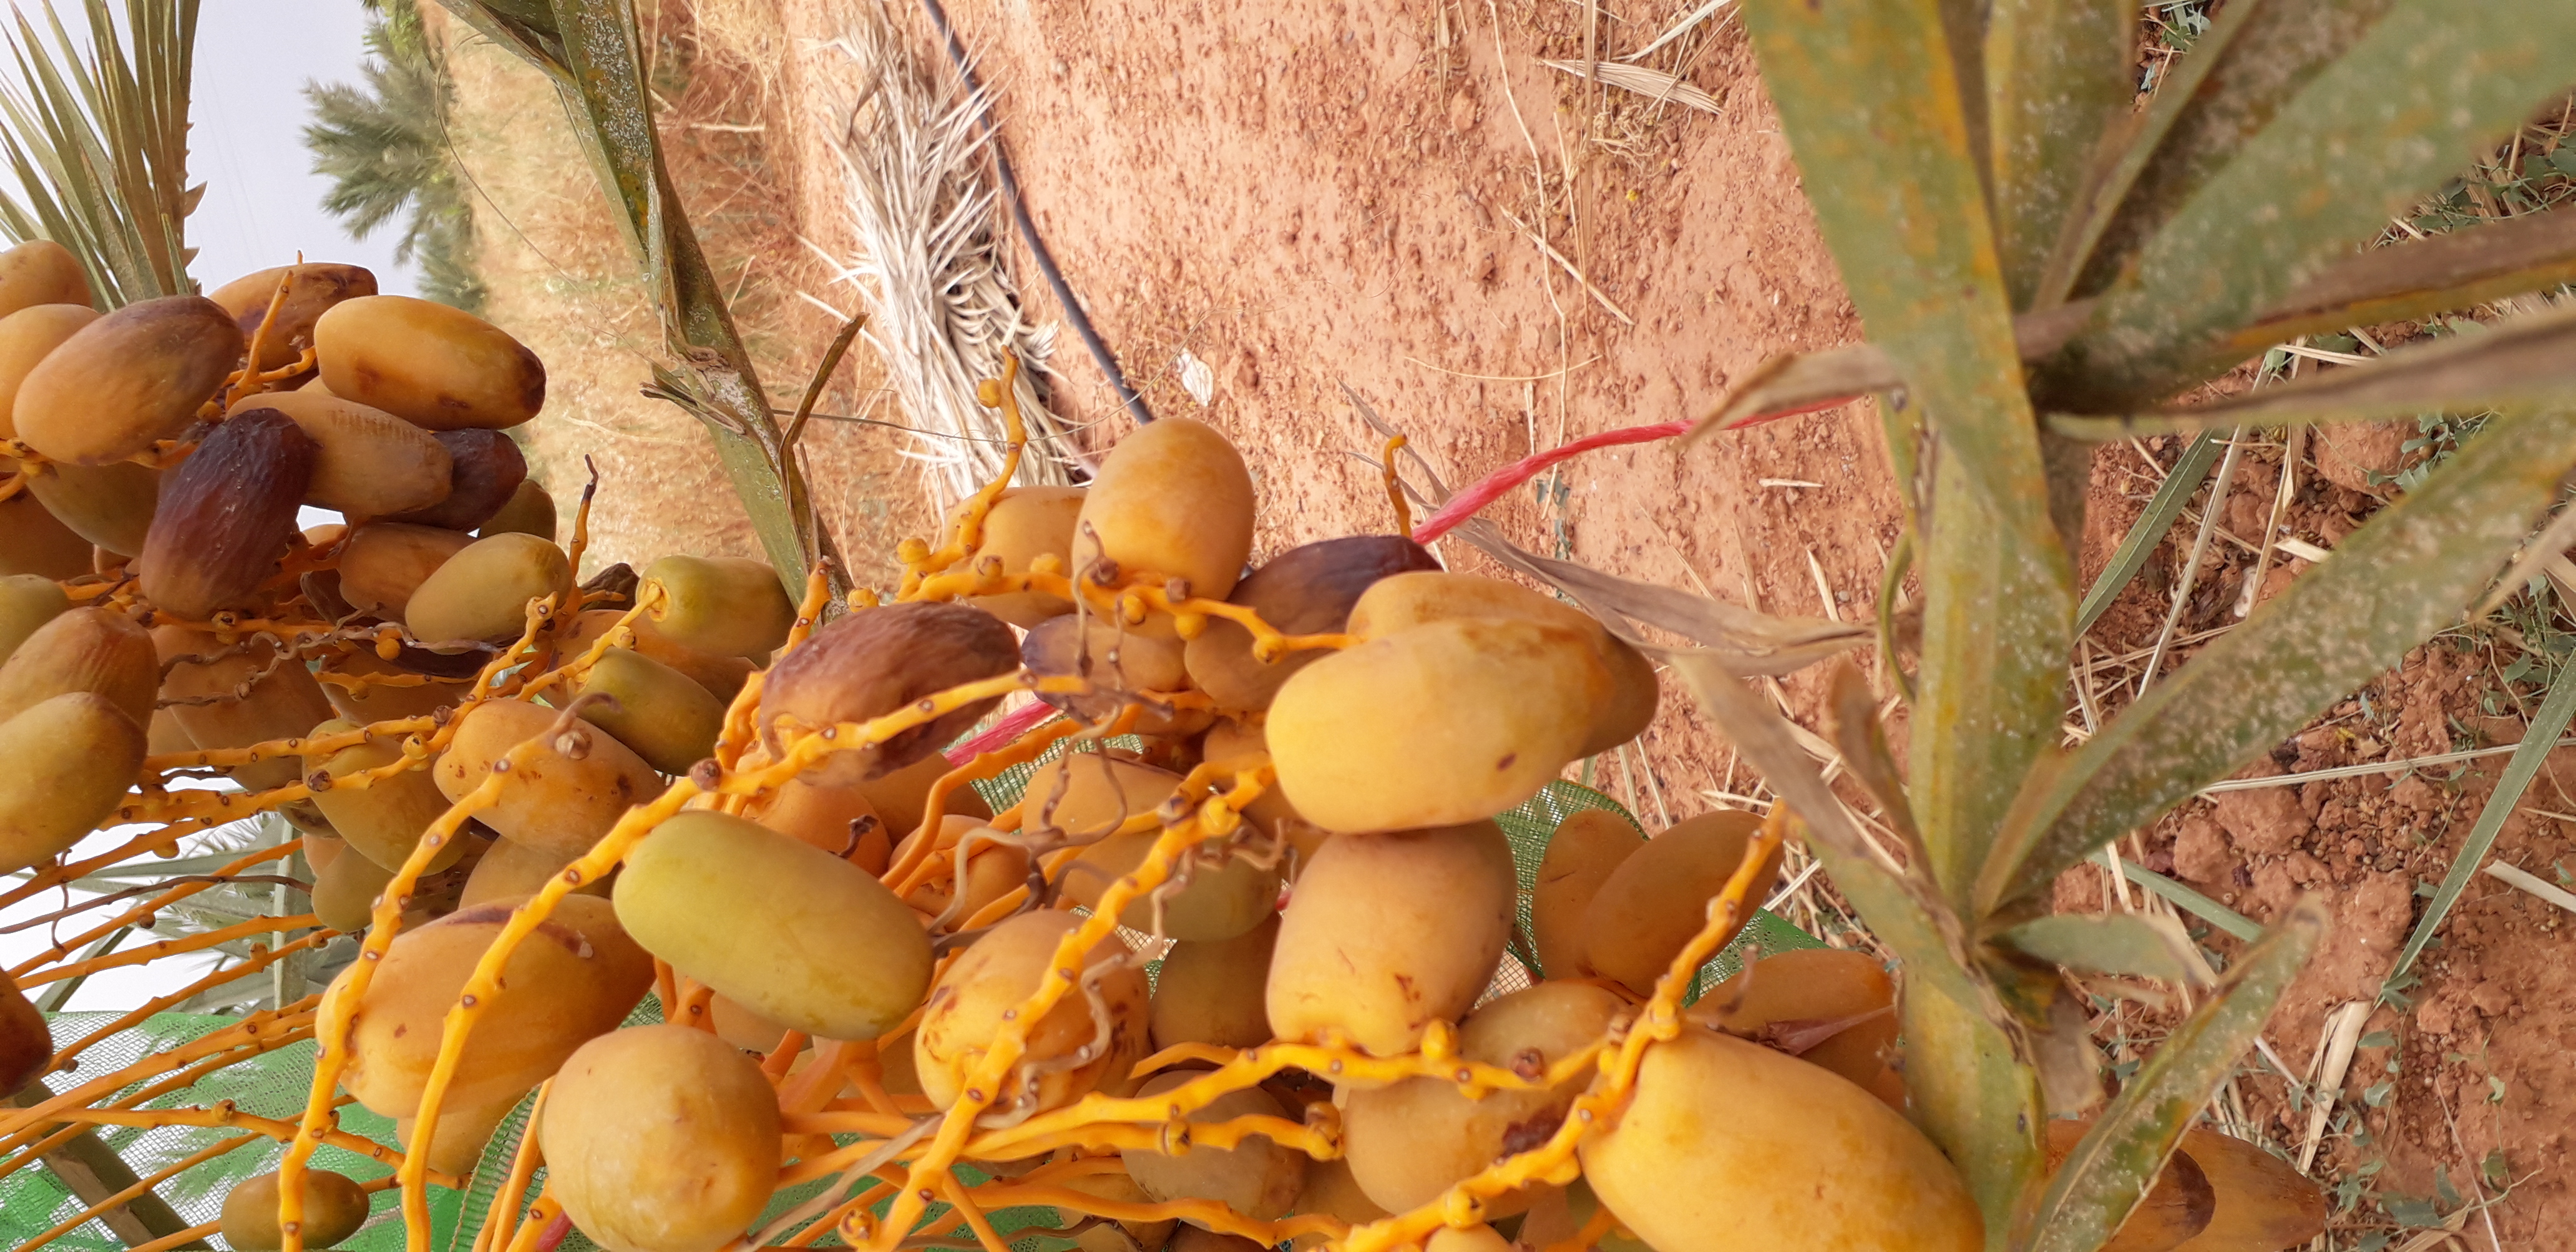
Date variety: Boumajhoul